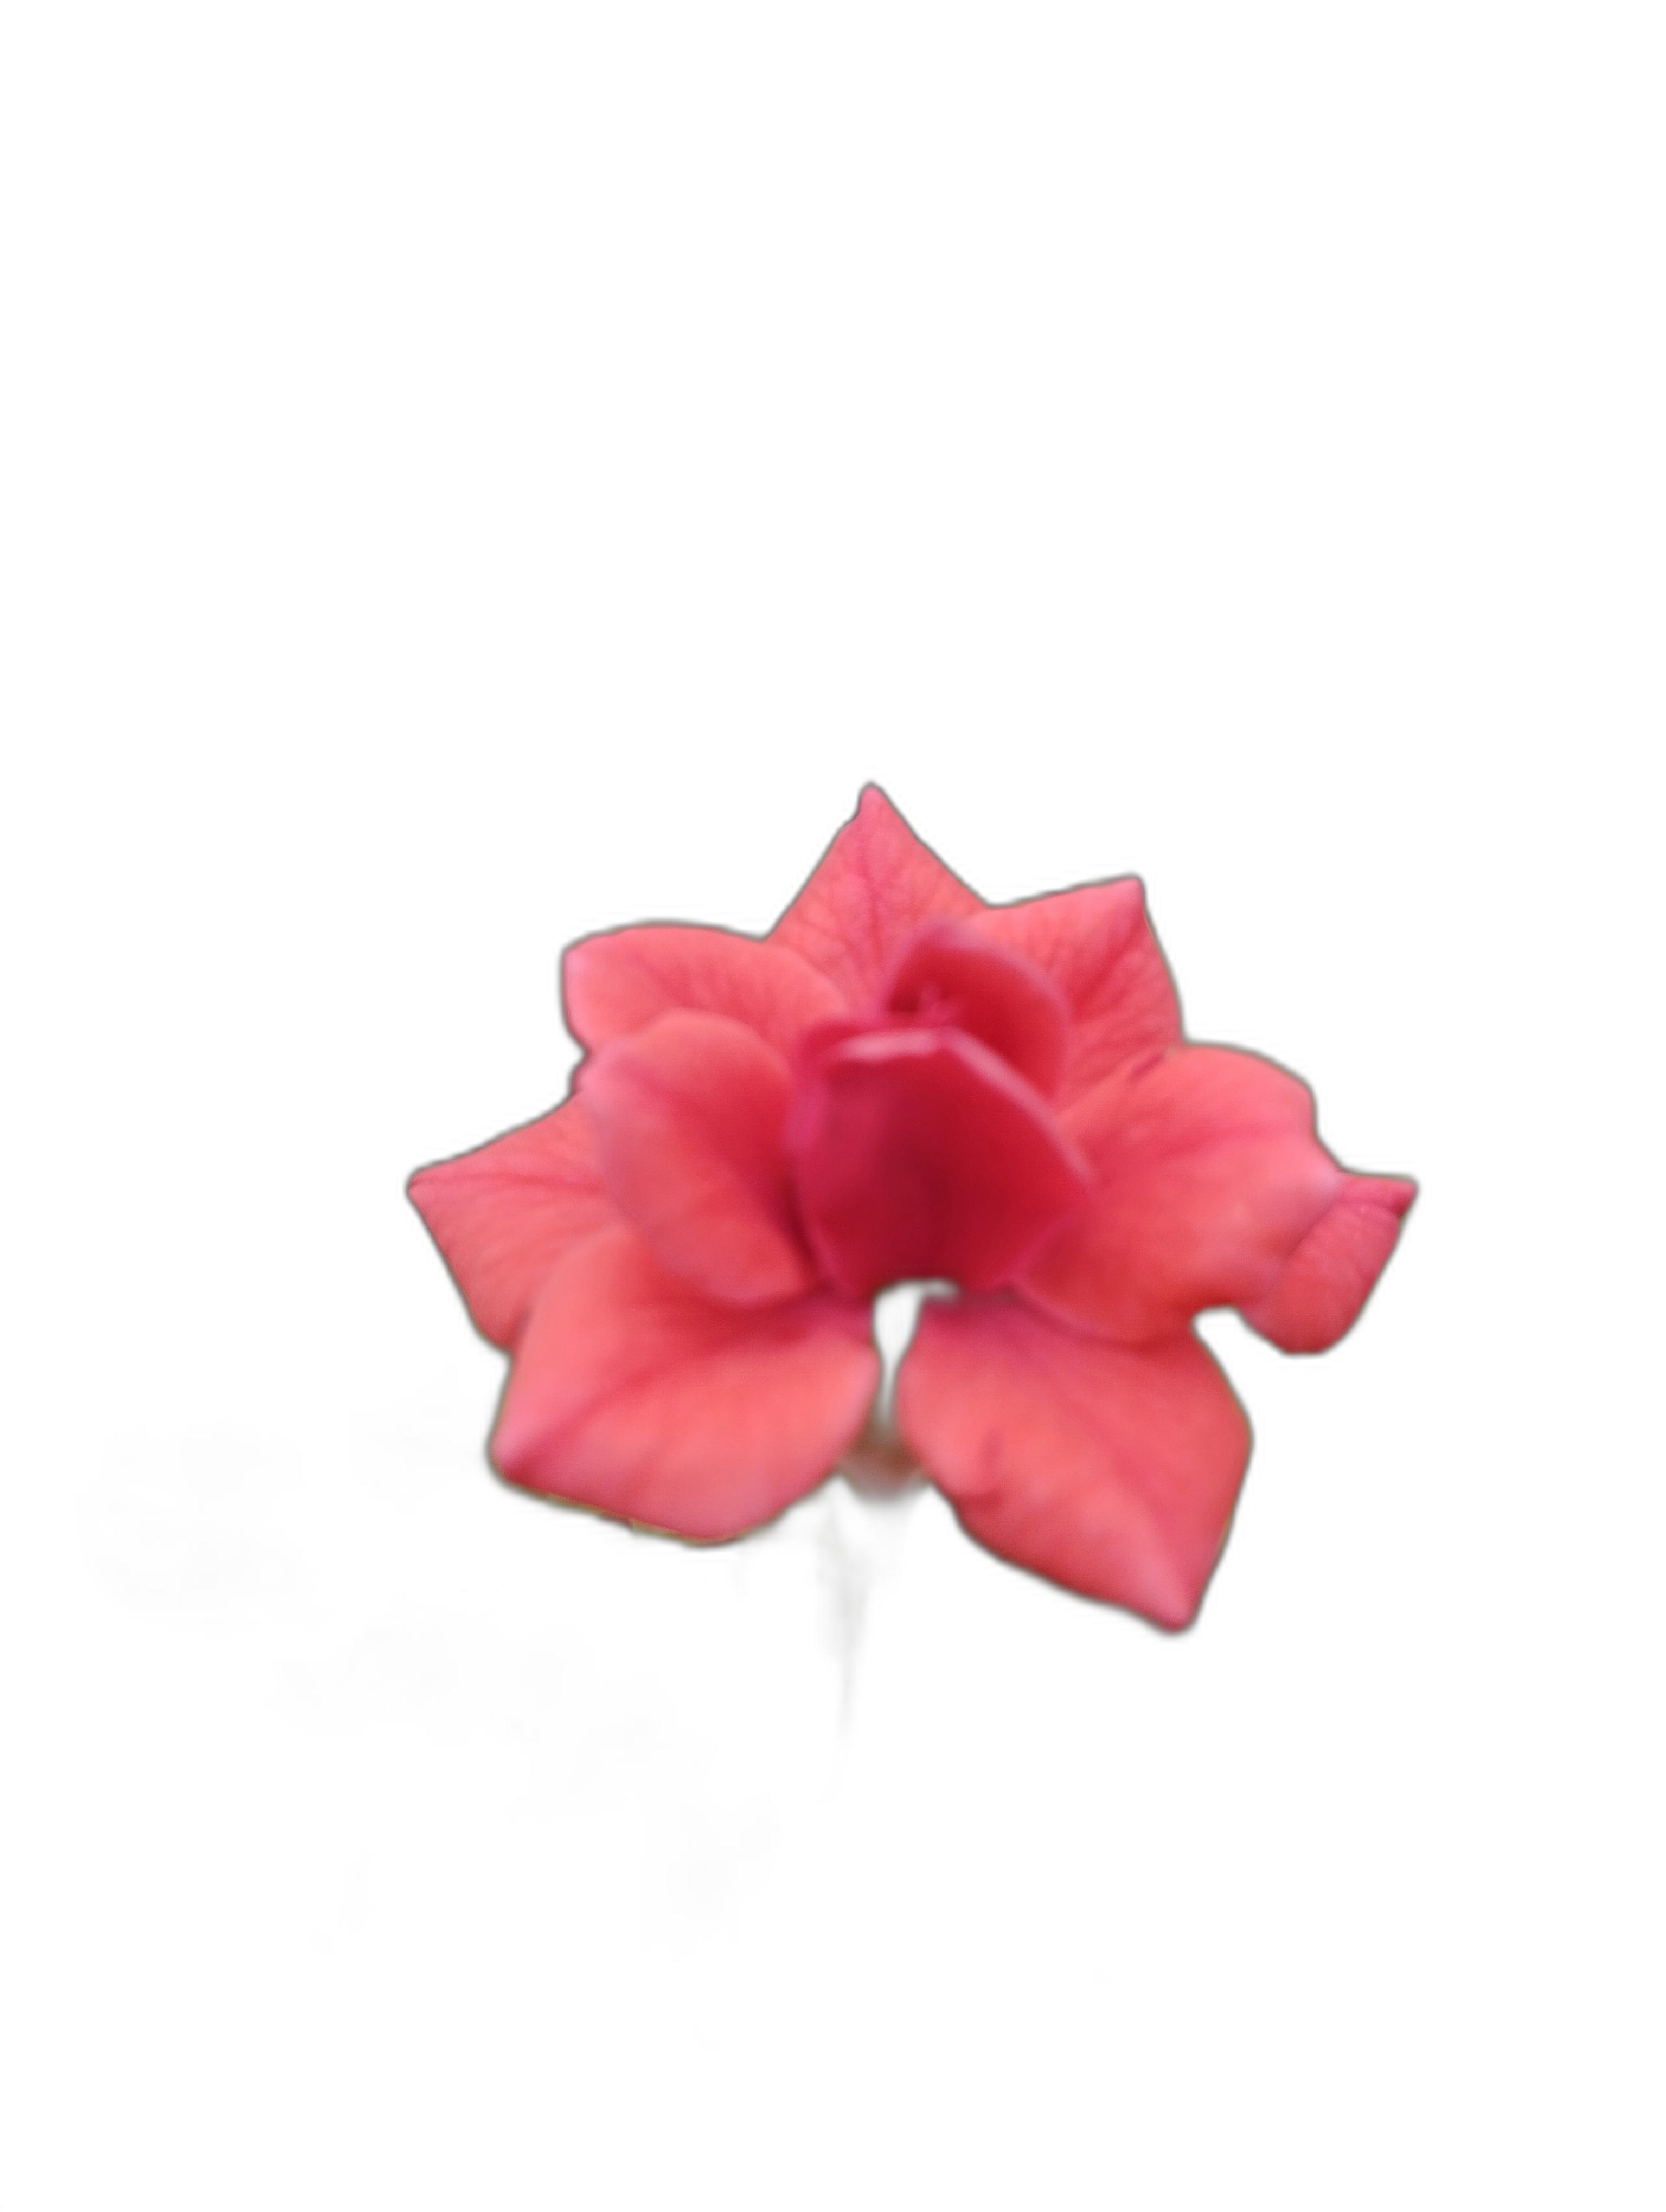
Label: Rose